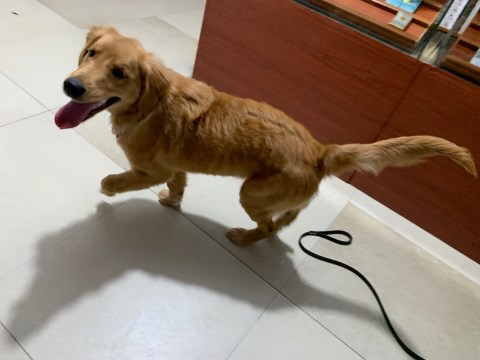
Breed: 5355-n000126-golden_retriever